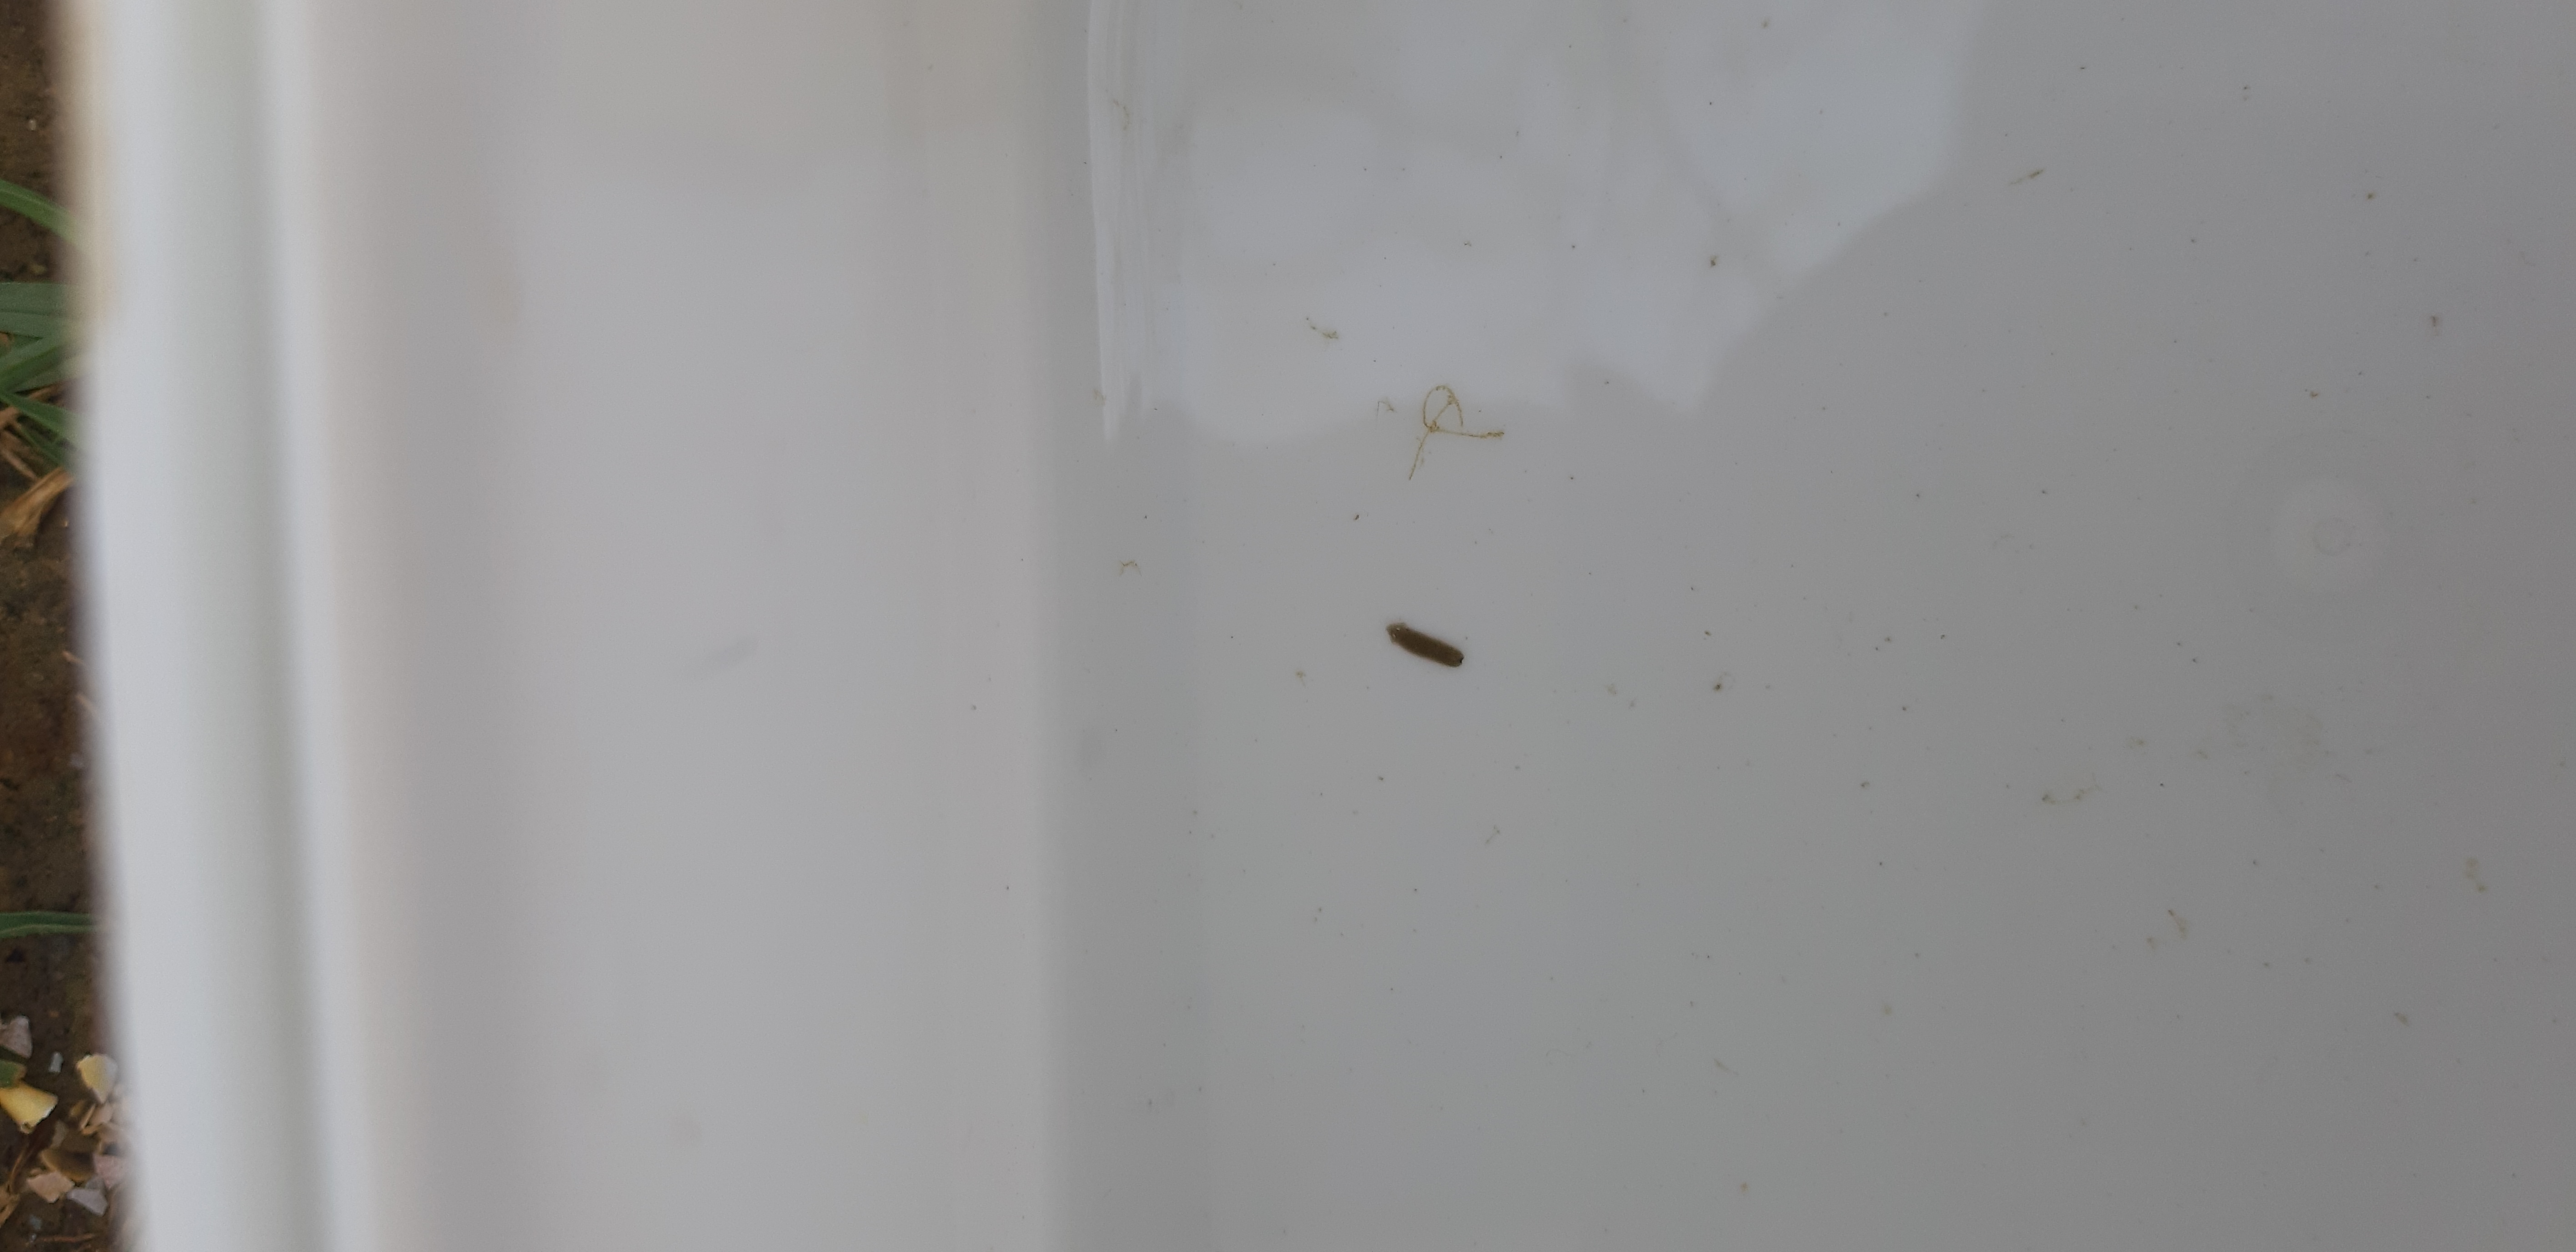
Macroinvertebrate group: flat_worms